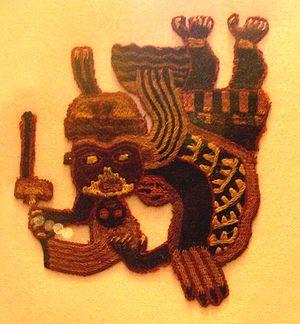
Les textiles « Paracas » ont été découverts par Julio Tello dans une nécropole souterraine située sur la presqu'île de Paracas au Pérou dans les années 1920. La nécropole contenait 420 cadavres momifiés enveloppés dans des tissus brodés et datant des années 200 à 300 av. J.-C. Les exemplaires détenus par le British Museum montrent des chamanes battant des ailes et qui tiennent par les cheveux des têtes coupées.